Saskatoon

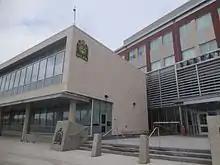
Headquarters for the Saskatoon Police Service. The service provides municipal policing for the city.

Saskatoon's digital media scene is growing with start-up tech companies such as Noodlecake, Point2, Vendasta Technologies, and Zu.